John Manley

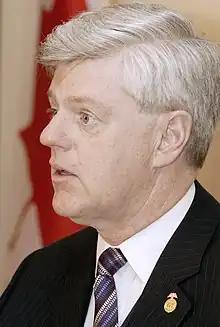
Manley in 2003

John Paul Manley (born January 5, 1950) is a Canadian lawyer, businessman, and politician who served as the eighth deputy prime minister of Canada from 2002 to 2003. He was Liberal Member of Parliament for Ottawa South from 1988 to 2004.